Royal London Hospital

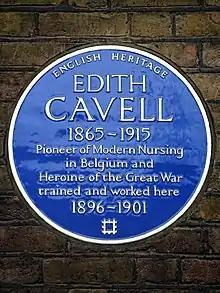
Plaque commemorating Edith Cavell's work at the hospital

In the early 20th century the hospital sent out nurses to work unsupervised in private houses through their Private Nurses Institution, established in 1886. This earned £4,000 a year, a profit of £1,700.